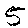
Label: 5